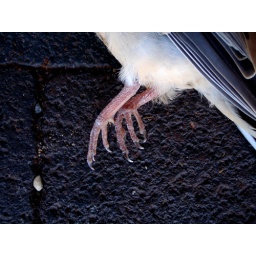
crumpled talons (or, dead bird on the sidewalk in downtown little rock)